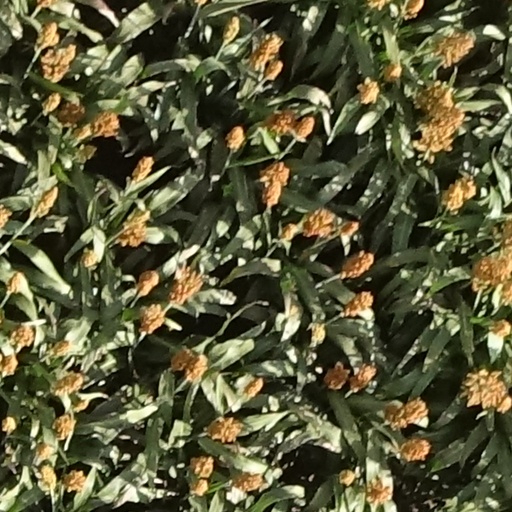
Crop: sorghum